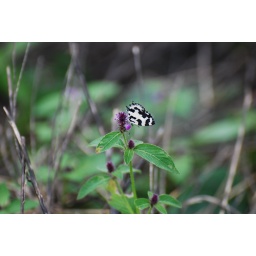
a dash of black and white in the midst of green